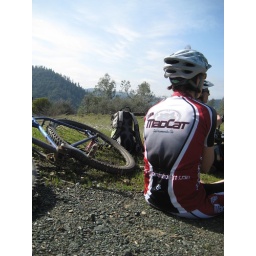
Photos from my our mountain bike training ride in Auburn CA (32miles, 6700ft, 4:15 hours)